Broughton, Scottish Borders

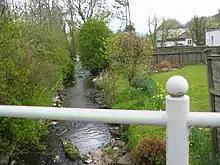
Broughton Burn, from Dreva Road

The village is best known as the one-time home of John Buchan. The Biggar Museum Trust runs a museum dedicated to his life in Peebles, moving it from its original home in Broughton. The Museum moved to Biggar, five miles west of Broughton, and is now known as the Biggar and Upper Clydesdale Museum. Broughton is also home to Broughton Place, a private house built in the style of a 17th-century Scottish tower house, which was designed by Basil Spence in 1938 and incorporates decorative reliefs by architectural sculptor Hew Lorimer. The village contains six listed buildings.